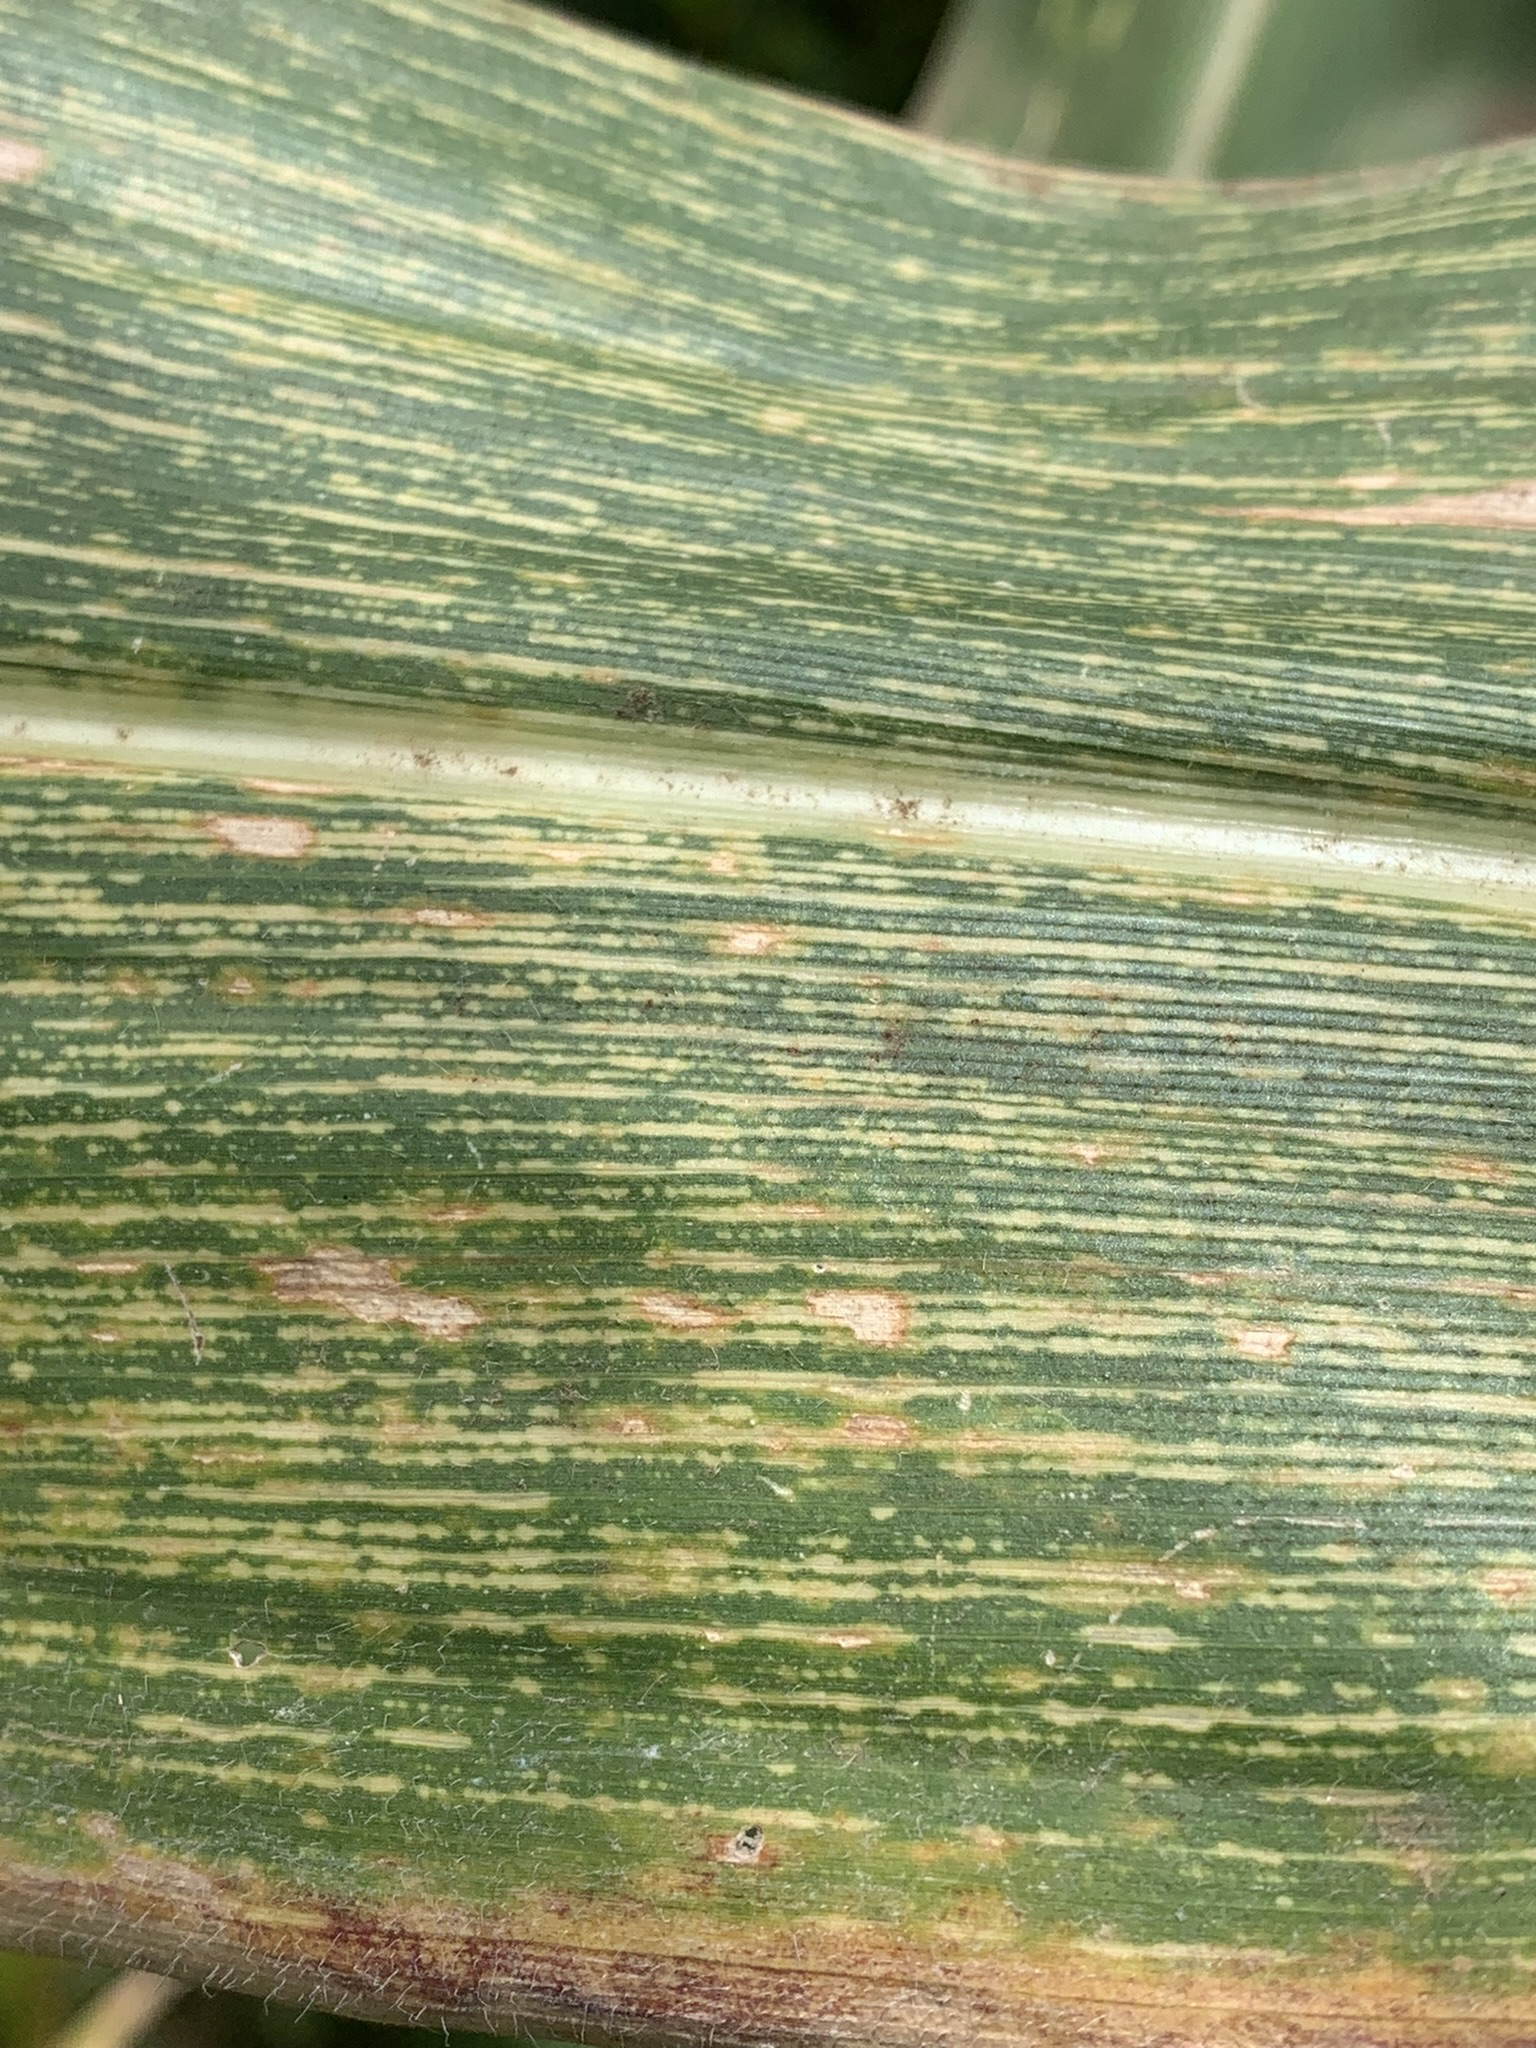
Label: MSV